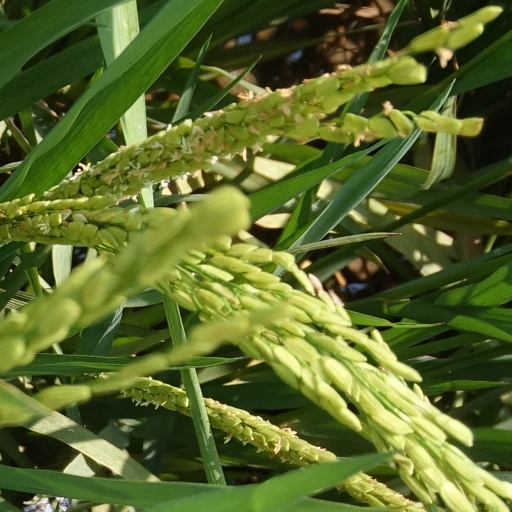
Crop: rice